Internment of Ukrainian Canadians

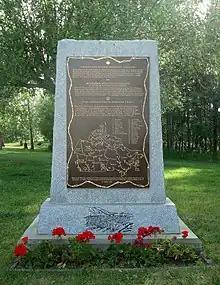
Memorial at the Ukrainian Cultural Heritage Village, east of Edmonton, Alberta. Includes a map showing the locations of the internment camps across Canada. Dedicated on August 11, 2002.

Since 1985, the organized Ukrainian-Canadian community has sought official acknowledgment for this World War I internment, conducting a campaign that underscored the moral, legal and political obligation to redress the historical wrong. The campaign, spearheaded by the Ukrainian Canadian Civil Liberties Association (UCCLA), included the memorialization of places of internment as historic sites. Currently there are twenty plaques and memorials across Canada commemorating the internment, including two at the locations of former concentration camps in Banff National Park. These have been placed by the UCCLA and its supporters.